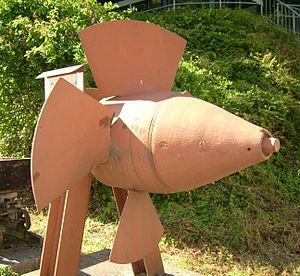
Viktor Kaplan est un ingénieur autrichien qui a inventé la turbine du même nom, servant principalement à la production d'électricité, tout comme la turbine Francis et la turbine Pelton.